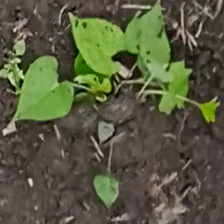
Weed species: Obscure_morning _glory(Ipomoea obscura)